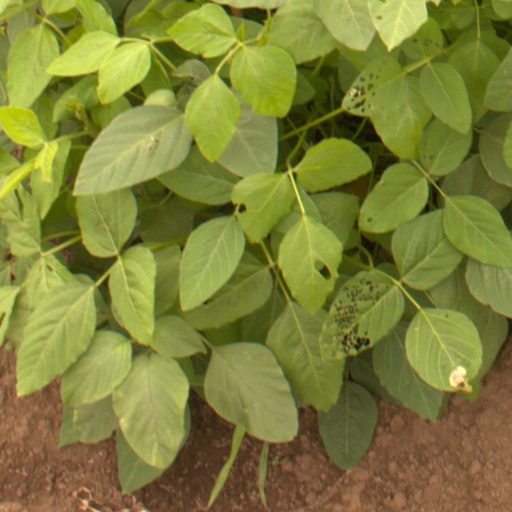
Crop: soybean